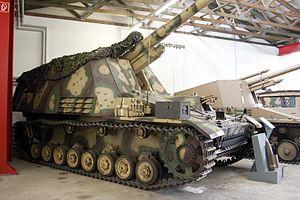
Panzer est un mot d’origine allemande signifiant « blindé » ou bien « carapace ». Si le vocable peut s'appliquer aujourd'hui à tous les engins cuirassés allemands, des origines jusqu'à nos jours, l'usage fait qu'il désigne essentiellement les blindés chenillés à tourelle de l'armée allemande de la Seconde Guerre mondiale, lesquels eurent une conception et un emploi tactique particuliers. Le terme générique est moins utilisé pour les MBT allemands de l'après-guerre, similaires aux autres systèmes d'armes occidentaux. L'historiographie française utilise le pluriel « panzers ». Certains ouvrages français utilisent ce mot comme abréviation de grandes unités blindées, « 2ᵉ Panzer » signifiant « 2ᵉ division blindée » ou « 2. Panzerdivision ».
Le Hummel était un canon automoteur utilisé par la Wehrmacht au cours de la Seconde Guerre mondiale, de 1943 jusqu’à la fin de la guerre. Environ 724 exemplaires ont été produits, auxquels il convient d'ajouter les quelque 150 transporteurs de munitions construits selon le même modèle, hors la pièce d'artillerie.